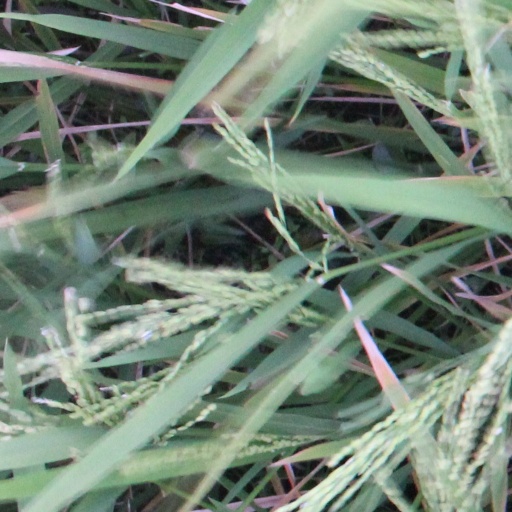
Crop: rice